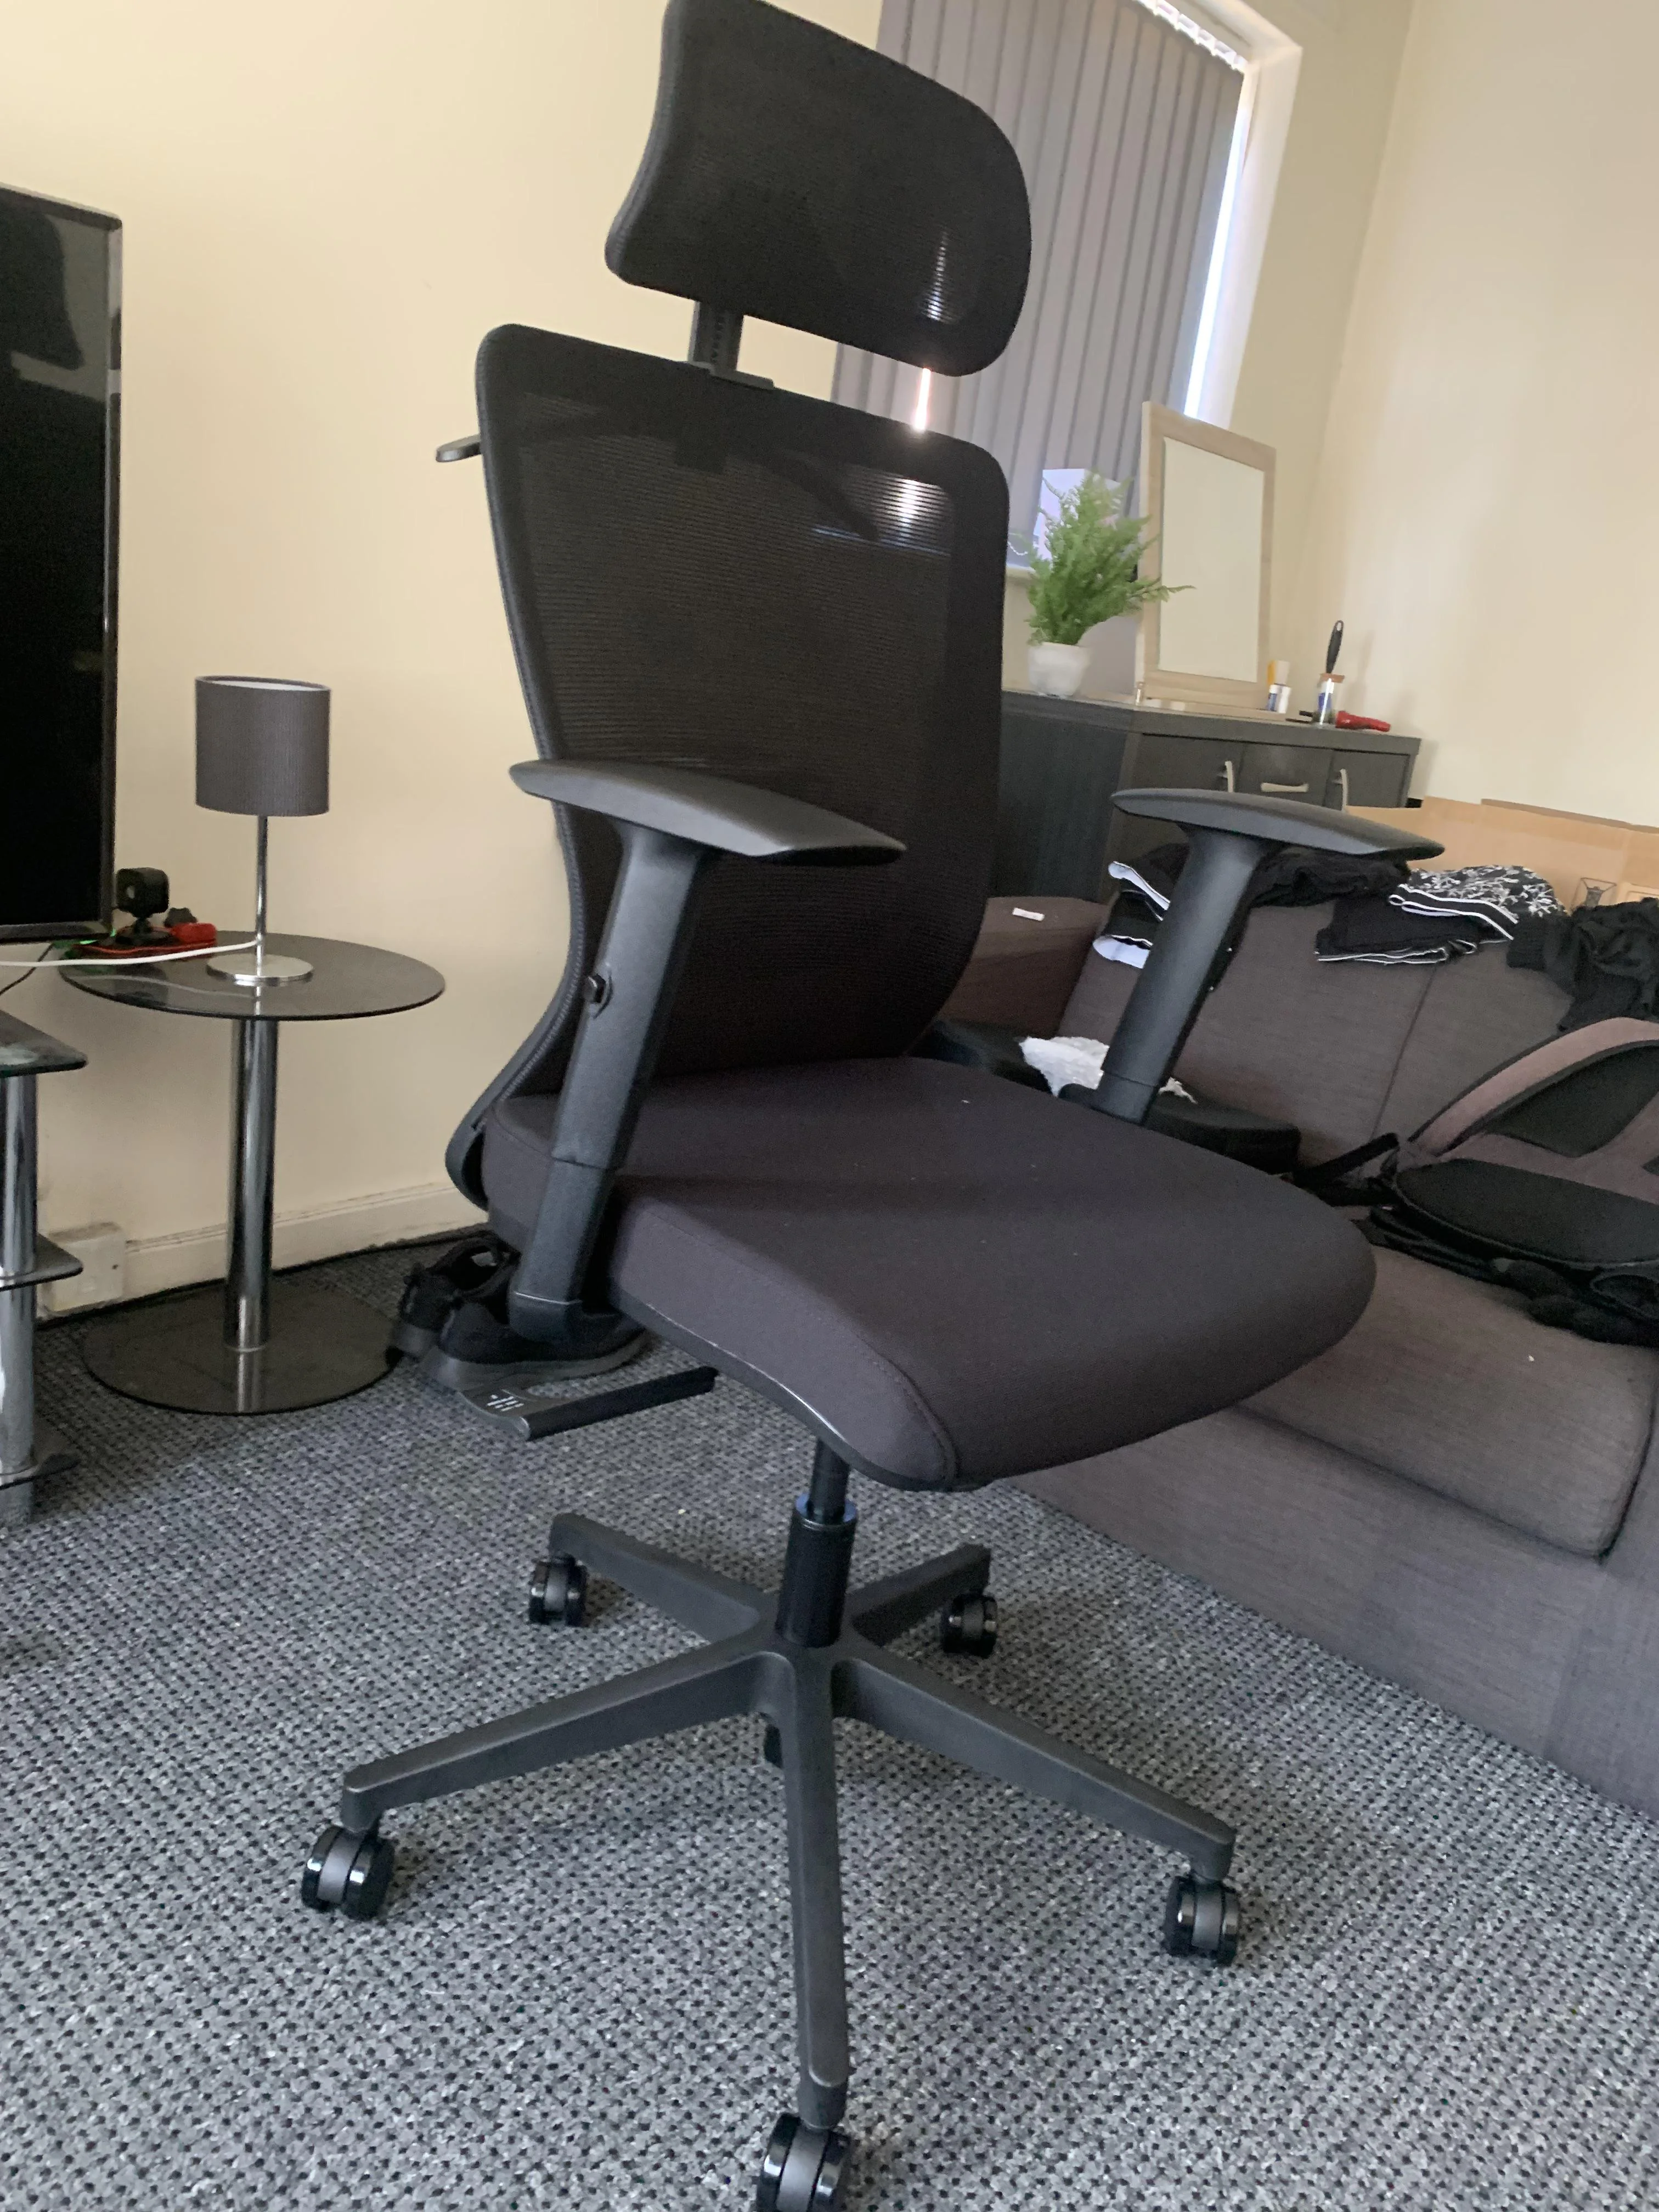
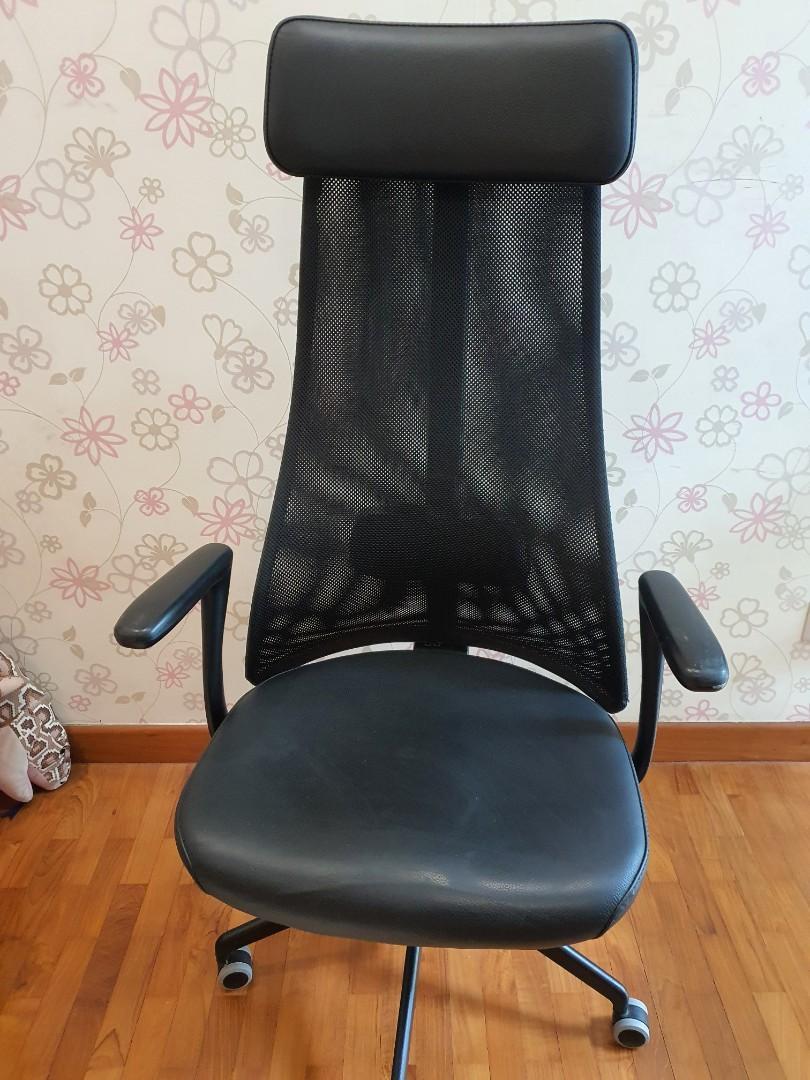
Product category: items_chair
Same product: no